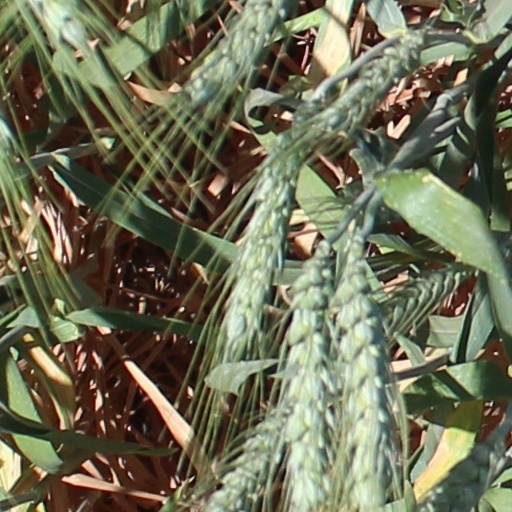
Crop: wheat